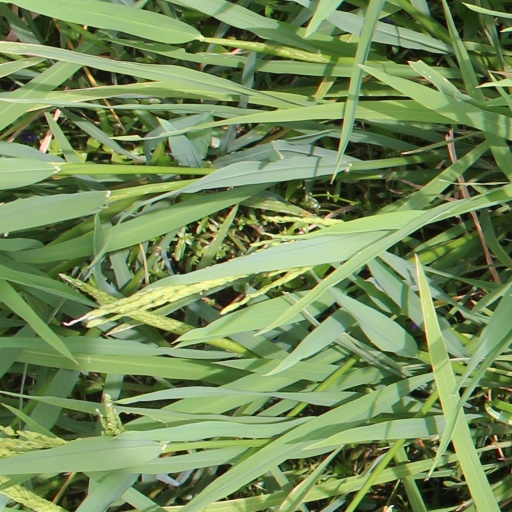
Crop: rice